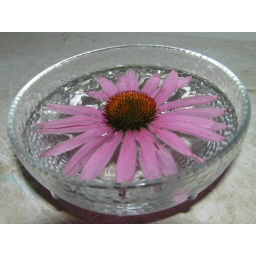
Purple coneflower floating in bowl of water up close